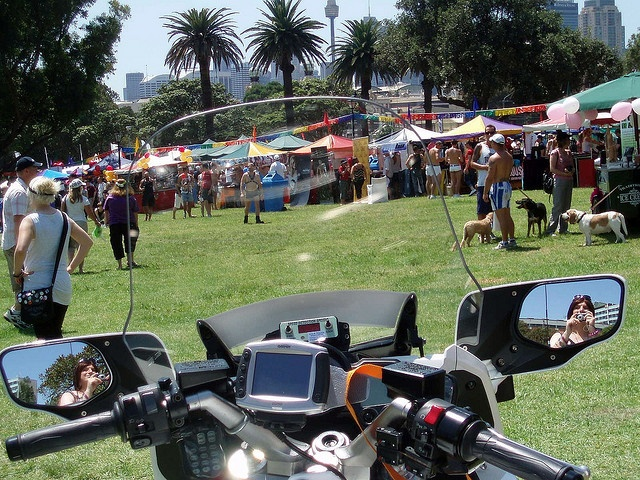
a big group of people that are next to a motorcycle
a point of view photo of a person sitting on a parked motorcycle
A motorcycle parked on top of a green field.
A first-person image on a motorcycle at an outdoor festival.
We can see the photographer in the rearview mirror of a motorcycle.